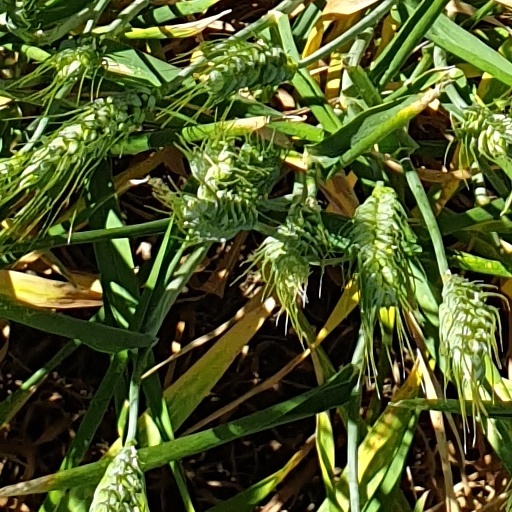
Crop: wheat